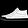
Label: Sneaker